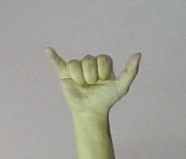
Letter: ya